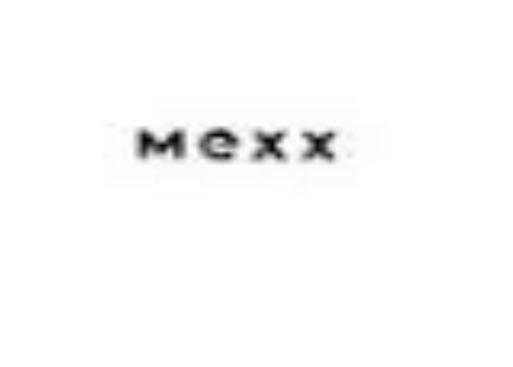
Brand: mexx
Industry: Clothes